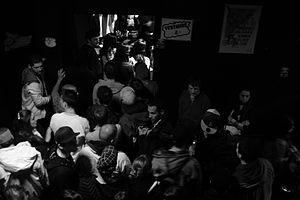
L'Usine est un centre culturel alternatif et autogéré situé à Genève.